Douglas Hamilton, 8th Duke of Hamilton

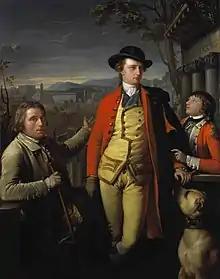
"Portrait of Douglas Douglas-Hamilton, 8th Duke of Hamilton, in the company of Dr. John Moore and his son John Moore on Grand Tour" by Gavin Hamilton, 1775-1777, Scottish National Portrait Gallery

Hamilton's mother disapproved of the match, possibly because she had hoped for a better match for her handsome son. The Duchess of Argyll was of the opinion that "the daughter of a private gentleman, however accomplished, was not qualified to be allied to her" even though she herself had been a mere Miss Gunning and Irish at that.